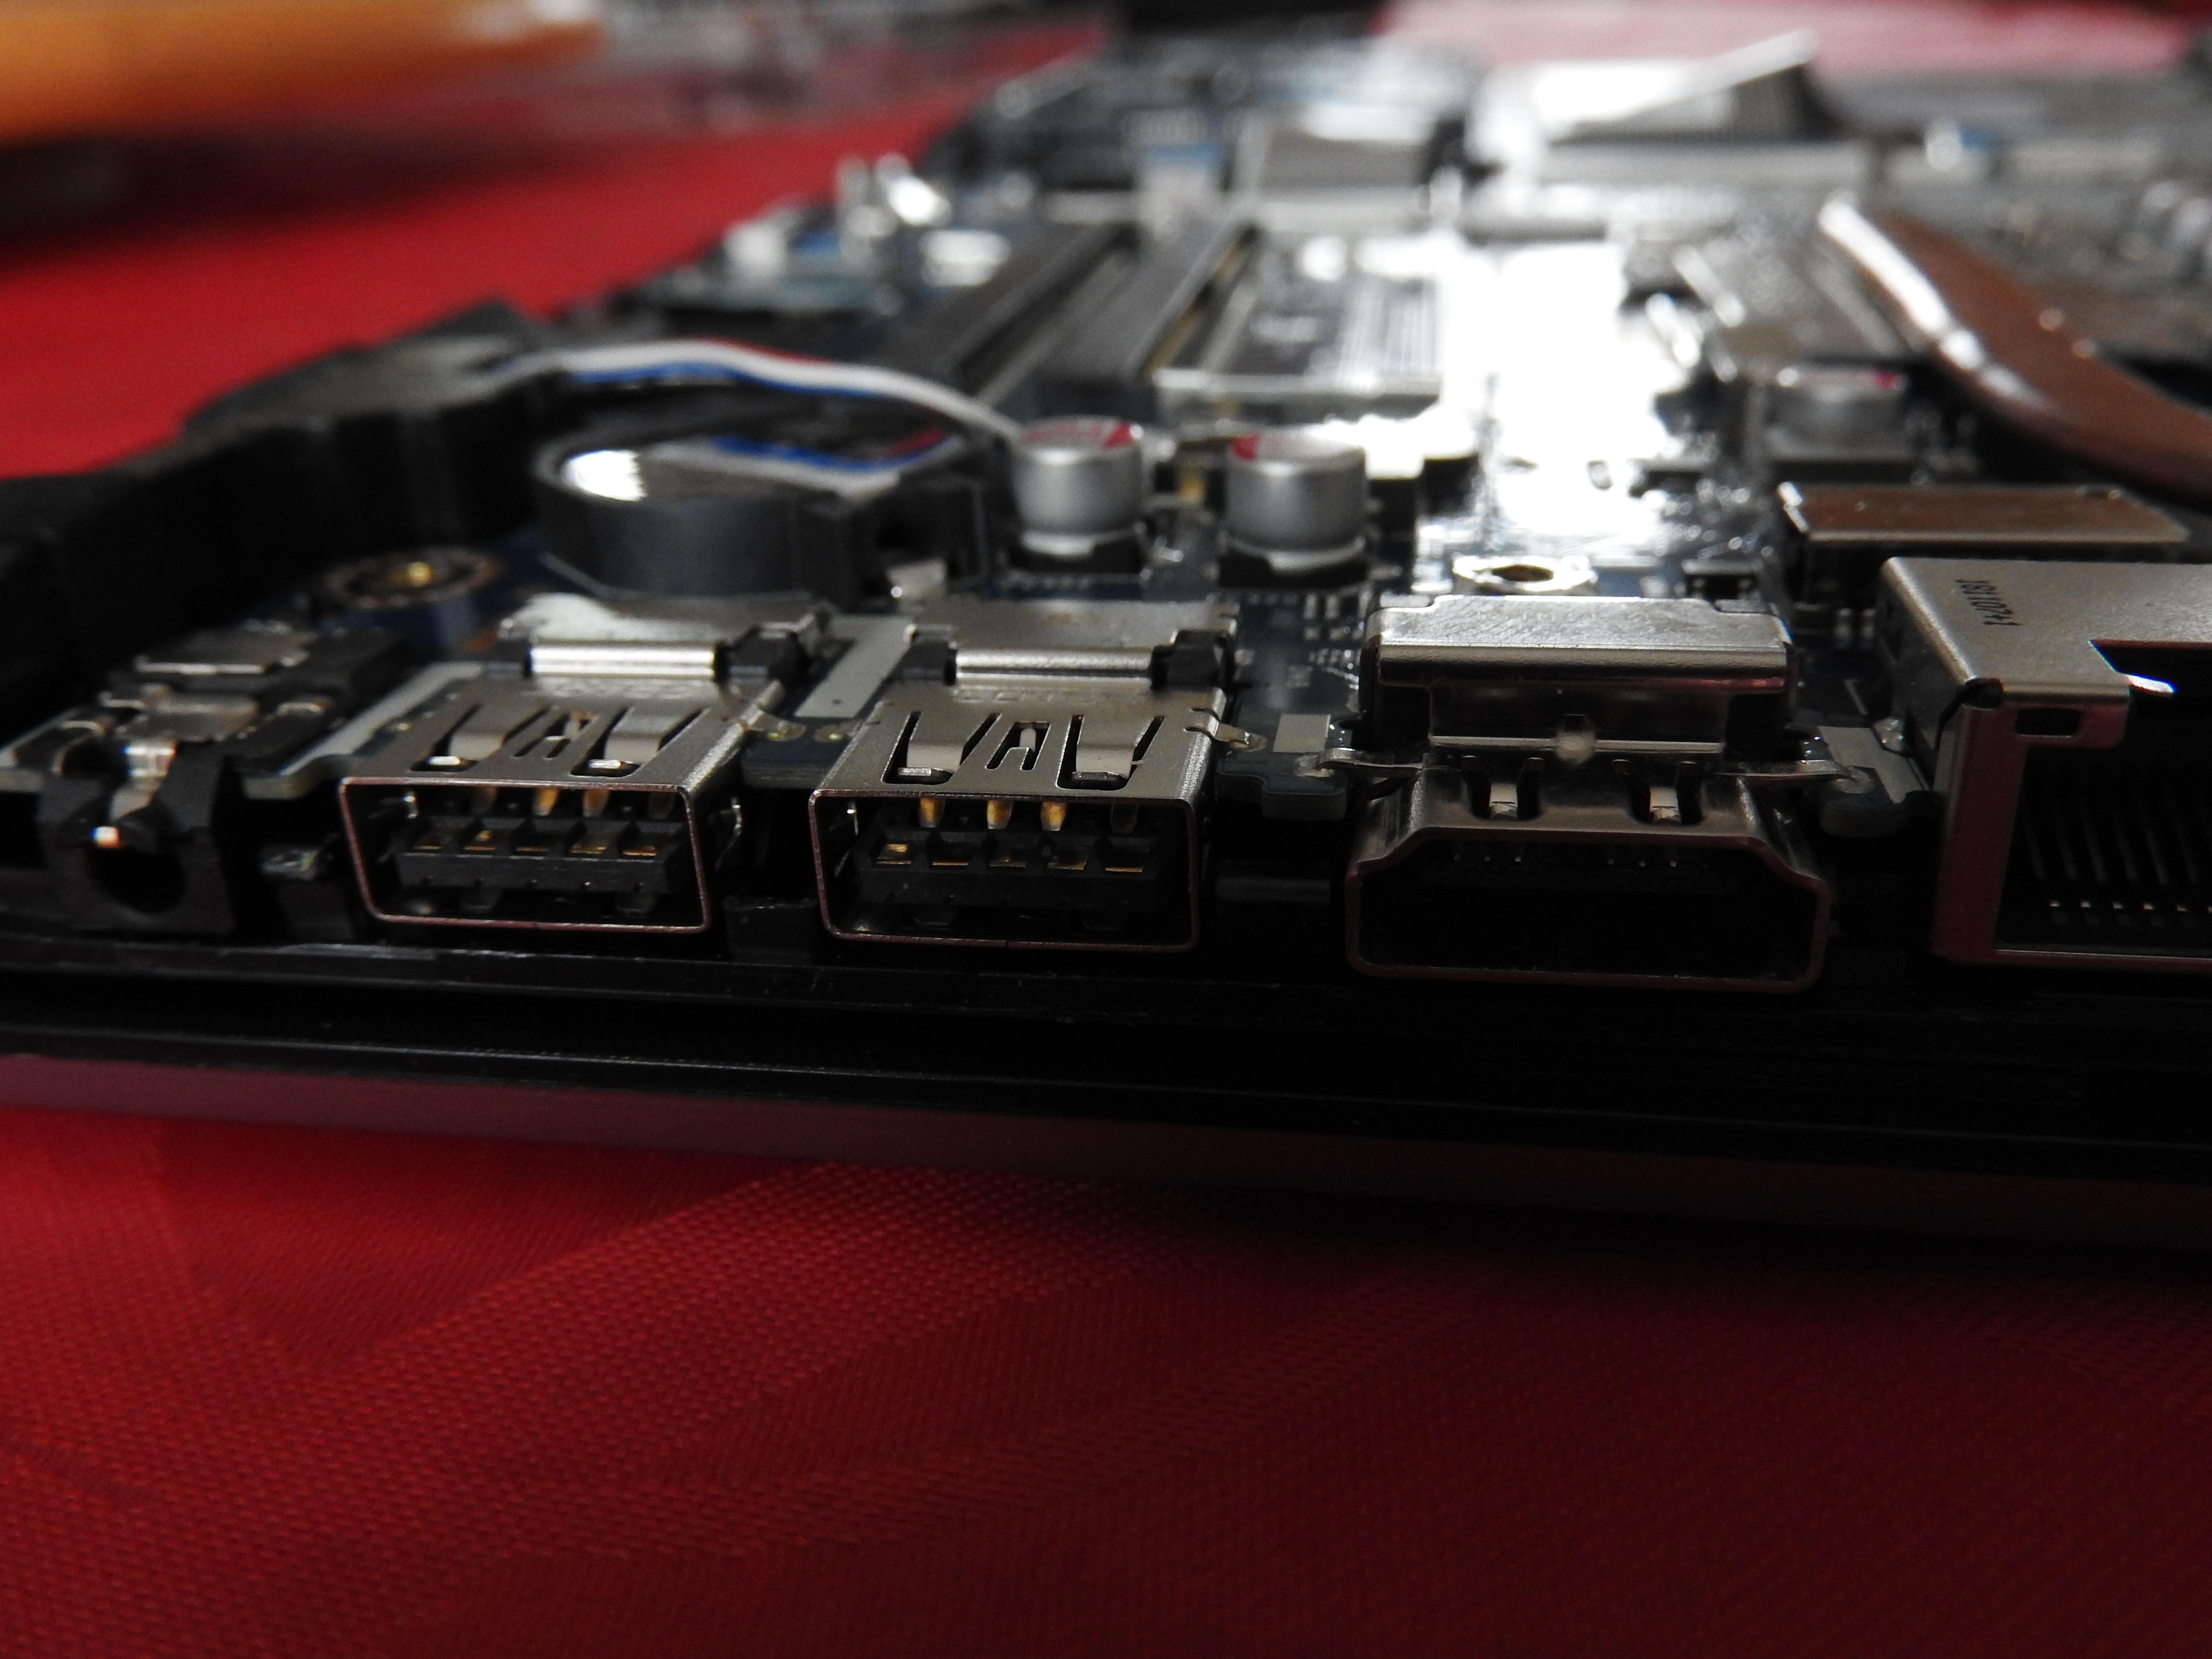
motherboard, hard disk, electronic, components, electronics, technology, electronic device, electronic component, computer hardware